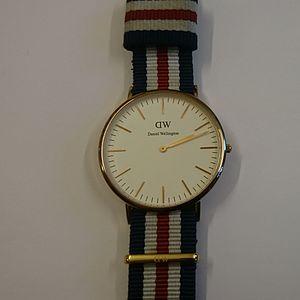
Daniel Wellington AB est une entreprise horlogère suédoise fondée en 2011 par Filip Tysander.